James Baillie Fraser

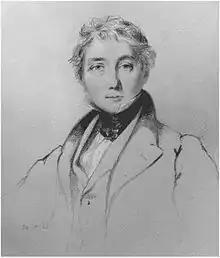
Portrait by William Brockedon (1833)

James Baillie Fraser (11 June 1783 – 23 January 1856) was a Scottish travel writer, and artist who illustrated and wrote about Asia Minor, Iran, Kurdistan and India. Some of his watercolours made in the picturesque style represent early views of India and Persia.